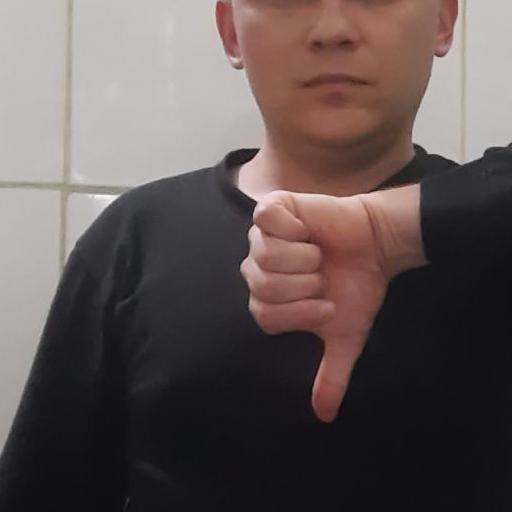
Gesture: dislike